Armand Cassagne

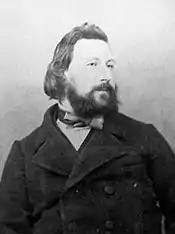
Armand Cassagne (1860s)

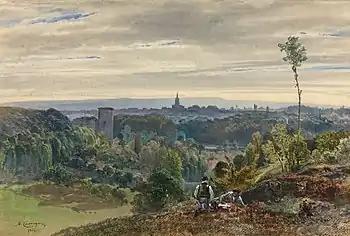
Castle Keep of William the Conqueror, near Dieppe

Armand-Théophile Cassagne (3 May 1823, Le Landin - 5 June 1907, Fontainebleau) was a French painter, watercolorist, lithographer, and writer; associated with the Barbizon School.